Barack Obama Selma 50th anniversary speech

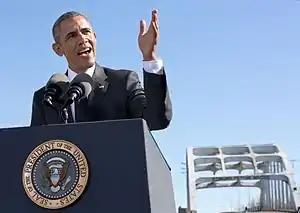
President Obama speaks at the 50th Anniversary of the Selma to Montgomery marches

On March 7, 2015, President of the United States Barack Obama delivered a speech at Edmund Pettus Bridge to mark the 50th anniversary of the Selma to Montgomery marches on the subject of race relations within the United States. Among the estimated 40,000 present were former president George W. Bush, former First Lady Laura Bush, and Amelia Boynton Robinson, John Lewis, Diane Nash, Bernard Lafayette, and many other 'foot soldiers' who had taken part in the march in 1965.